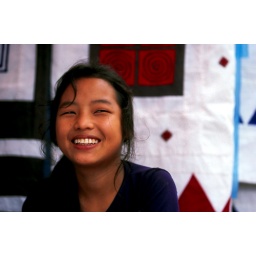
girl in the flea market